Jackie Mason

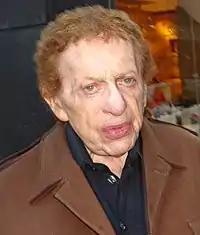
Mason in April 2016

One of his Broadway shows, his two-act "Politically Incorrect" (1994–95) ran for 347 performances at Broadway's John Golden Theater. Critic John Simon of "Time" wrote: "His method is hyperbole and "reductio ad absurdum", but always informed by bitter reason. His irony is a spotlight illuminating our absurdities; his zingers are scalpels laying bare the sickness under the skin. There is a unifying thrust, a focus, a structure: an attack on both liberal hypocrisy and conservative apathy, and on the climate of political correctness that makes it impossible to attack anyone but WASPs. ... Mason is a true satirist in the mold of ... Mark Twain . ... " It was performed during the same period that Bill Maher's late-night, half-hour political TV talk show "Politically Incorrect" was on the air. Maher brought a lawsuit against Mason's production, which was dismissed as frivolous. Mason was able to use this show title, and it is one of his most successful road productions. Between these shows, Mason played the lead in a short-lived television interfaith sitcom called "Chicken Soup" alongside Lynn Redgrave.